Plug-in electric vehicles in Iceland

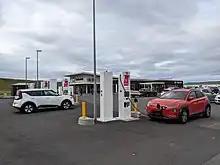
8 stall 150kW charging station at an N1 service station at Staðarskáli, Iceland. There are 8 additional Tesla Superchargers here, not visible in the photo.

In 2018, a major milestone was reached in Iceland's EV charging infrastructure, when the ring road (Route 1) was covered by DC fast charging stations with a distance of within 100 km between each station.